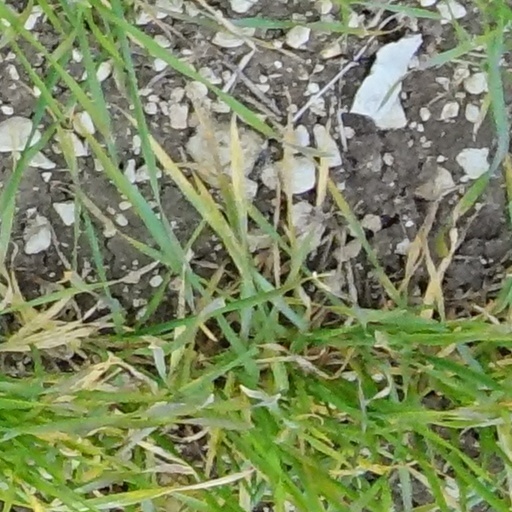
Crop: wheat